History of sport

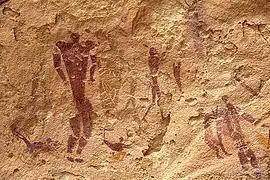
Paintings of humans in the Cave of Swimmers

Cave paintings found in the Lascaux caves in France appear to depict sprinting in the Upper Paleolithic around 15,300 years ago. Cave paintings in the Bayankhongor Province of Mongolia dating back to the Neolithic Age show a wrestling match surrounded by crowds. Neolithic Rock art found at the cave of swimmers in Wadi Sura, near Gilf Kebir in Egypt shows evidence of swimming and archery being practiced around 10,000 BCE. Prehistoric cave paintings in Japan depict a sport similar to sumo wrestling.